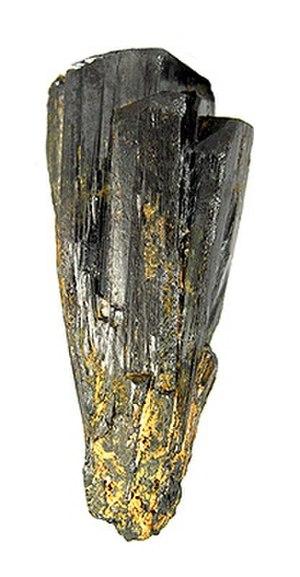
Le coltan est un minerai de couleur noire ou brun-rouge dont on extrait le niobium et le tantale. Il est formé par l'association de deux minéraux, la colombite [Nb₂O₆] et la tantalite [(Ta, Nb)₂O₆], en proportion variable.